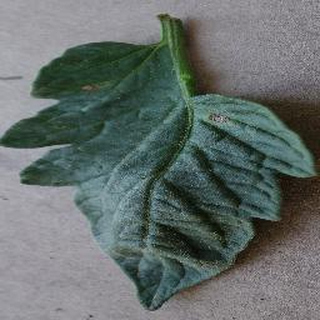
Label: tomato_early_blight